Andean guan

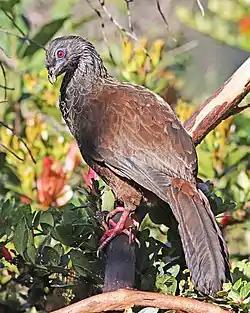
in Yanacocha Reserve, Ecuador

These are medium-sized birds, measuring about in length and weighing about . They are long-bodied with thin necks and small heads, and similar in shape to turkeys but more slender and elegant. The plumage is overall brown with whitish edging to the feathers of the head, neck and chest. It has a red dewlap and reddish legs.